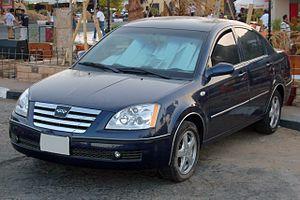
La Chery A5 est une berline chinoise, sortie au printemps 2006.